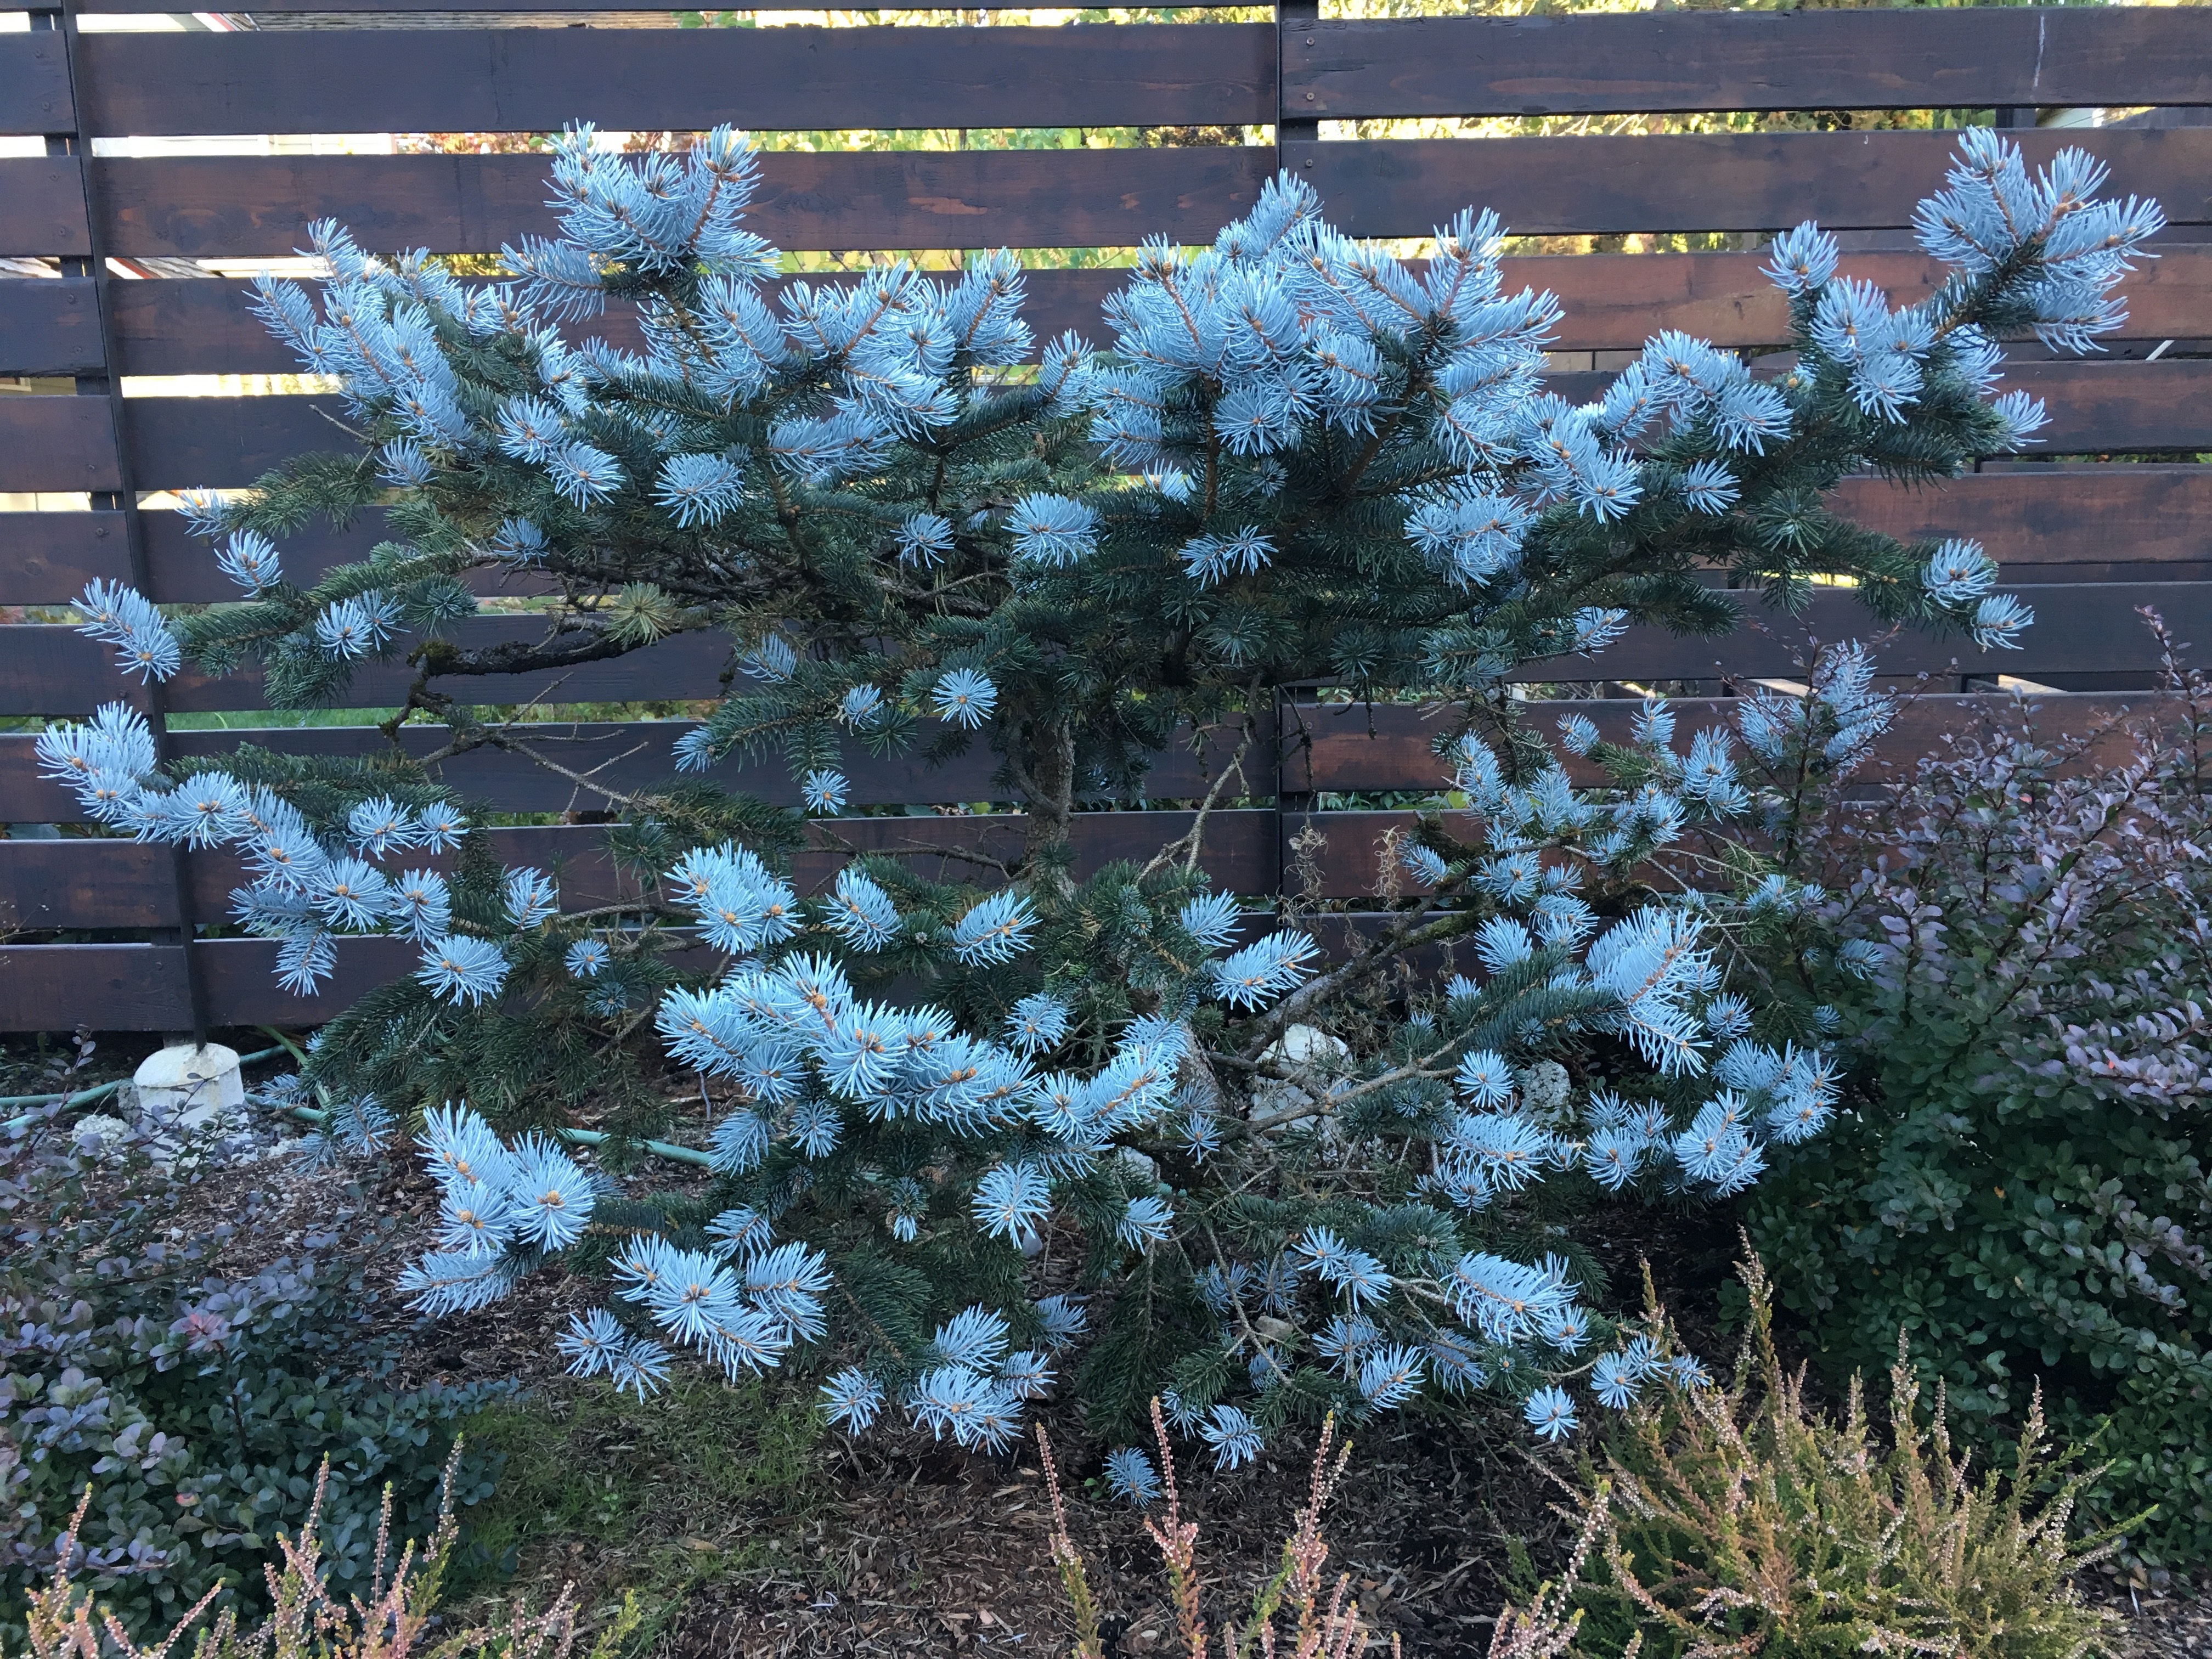
tree, branch, blossom, plant, flower, frost, evergreen, botany, garden, fir, flora, conifer, spruce, shrub, ecosystem, flowering plant, woody plant, land plant